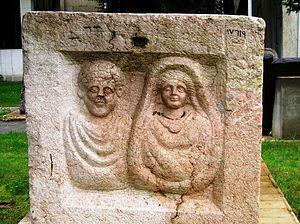
Le musée national de Damas est le principal musée archéologique de Damas et l'un des plus importants de Syrie. Il est situé dans les quartiers ouest de la ville, entre l'université de Damas et le complexe religieux de la Tekkiye du Sultan Selim